Ridout Road rentals

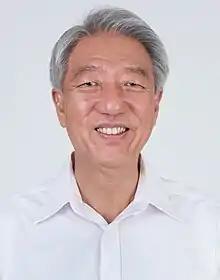
Senior Minister Teo Chee Hean led an independent review of the Ridout Road rentals.

On 23 May 2023, Prime Minister Lee Hsien Loong announced that he had already "asked for reports from the relevant agencies setting out the facts" on 17 May and that Senior Minister Teo Chee Hean would also be "(reviewing) the matter".